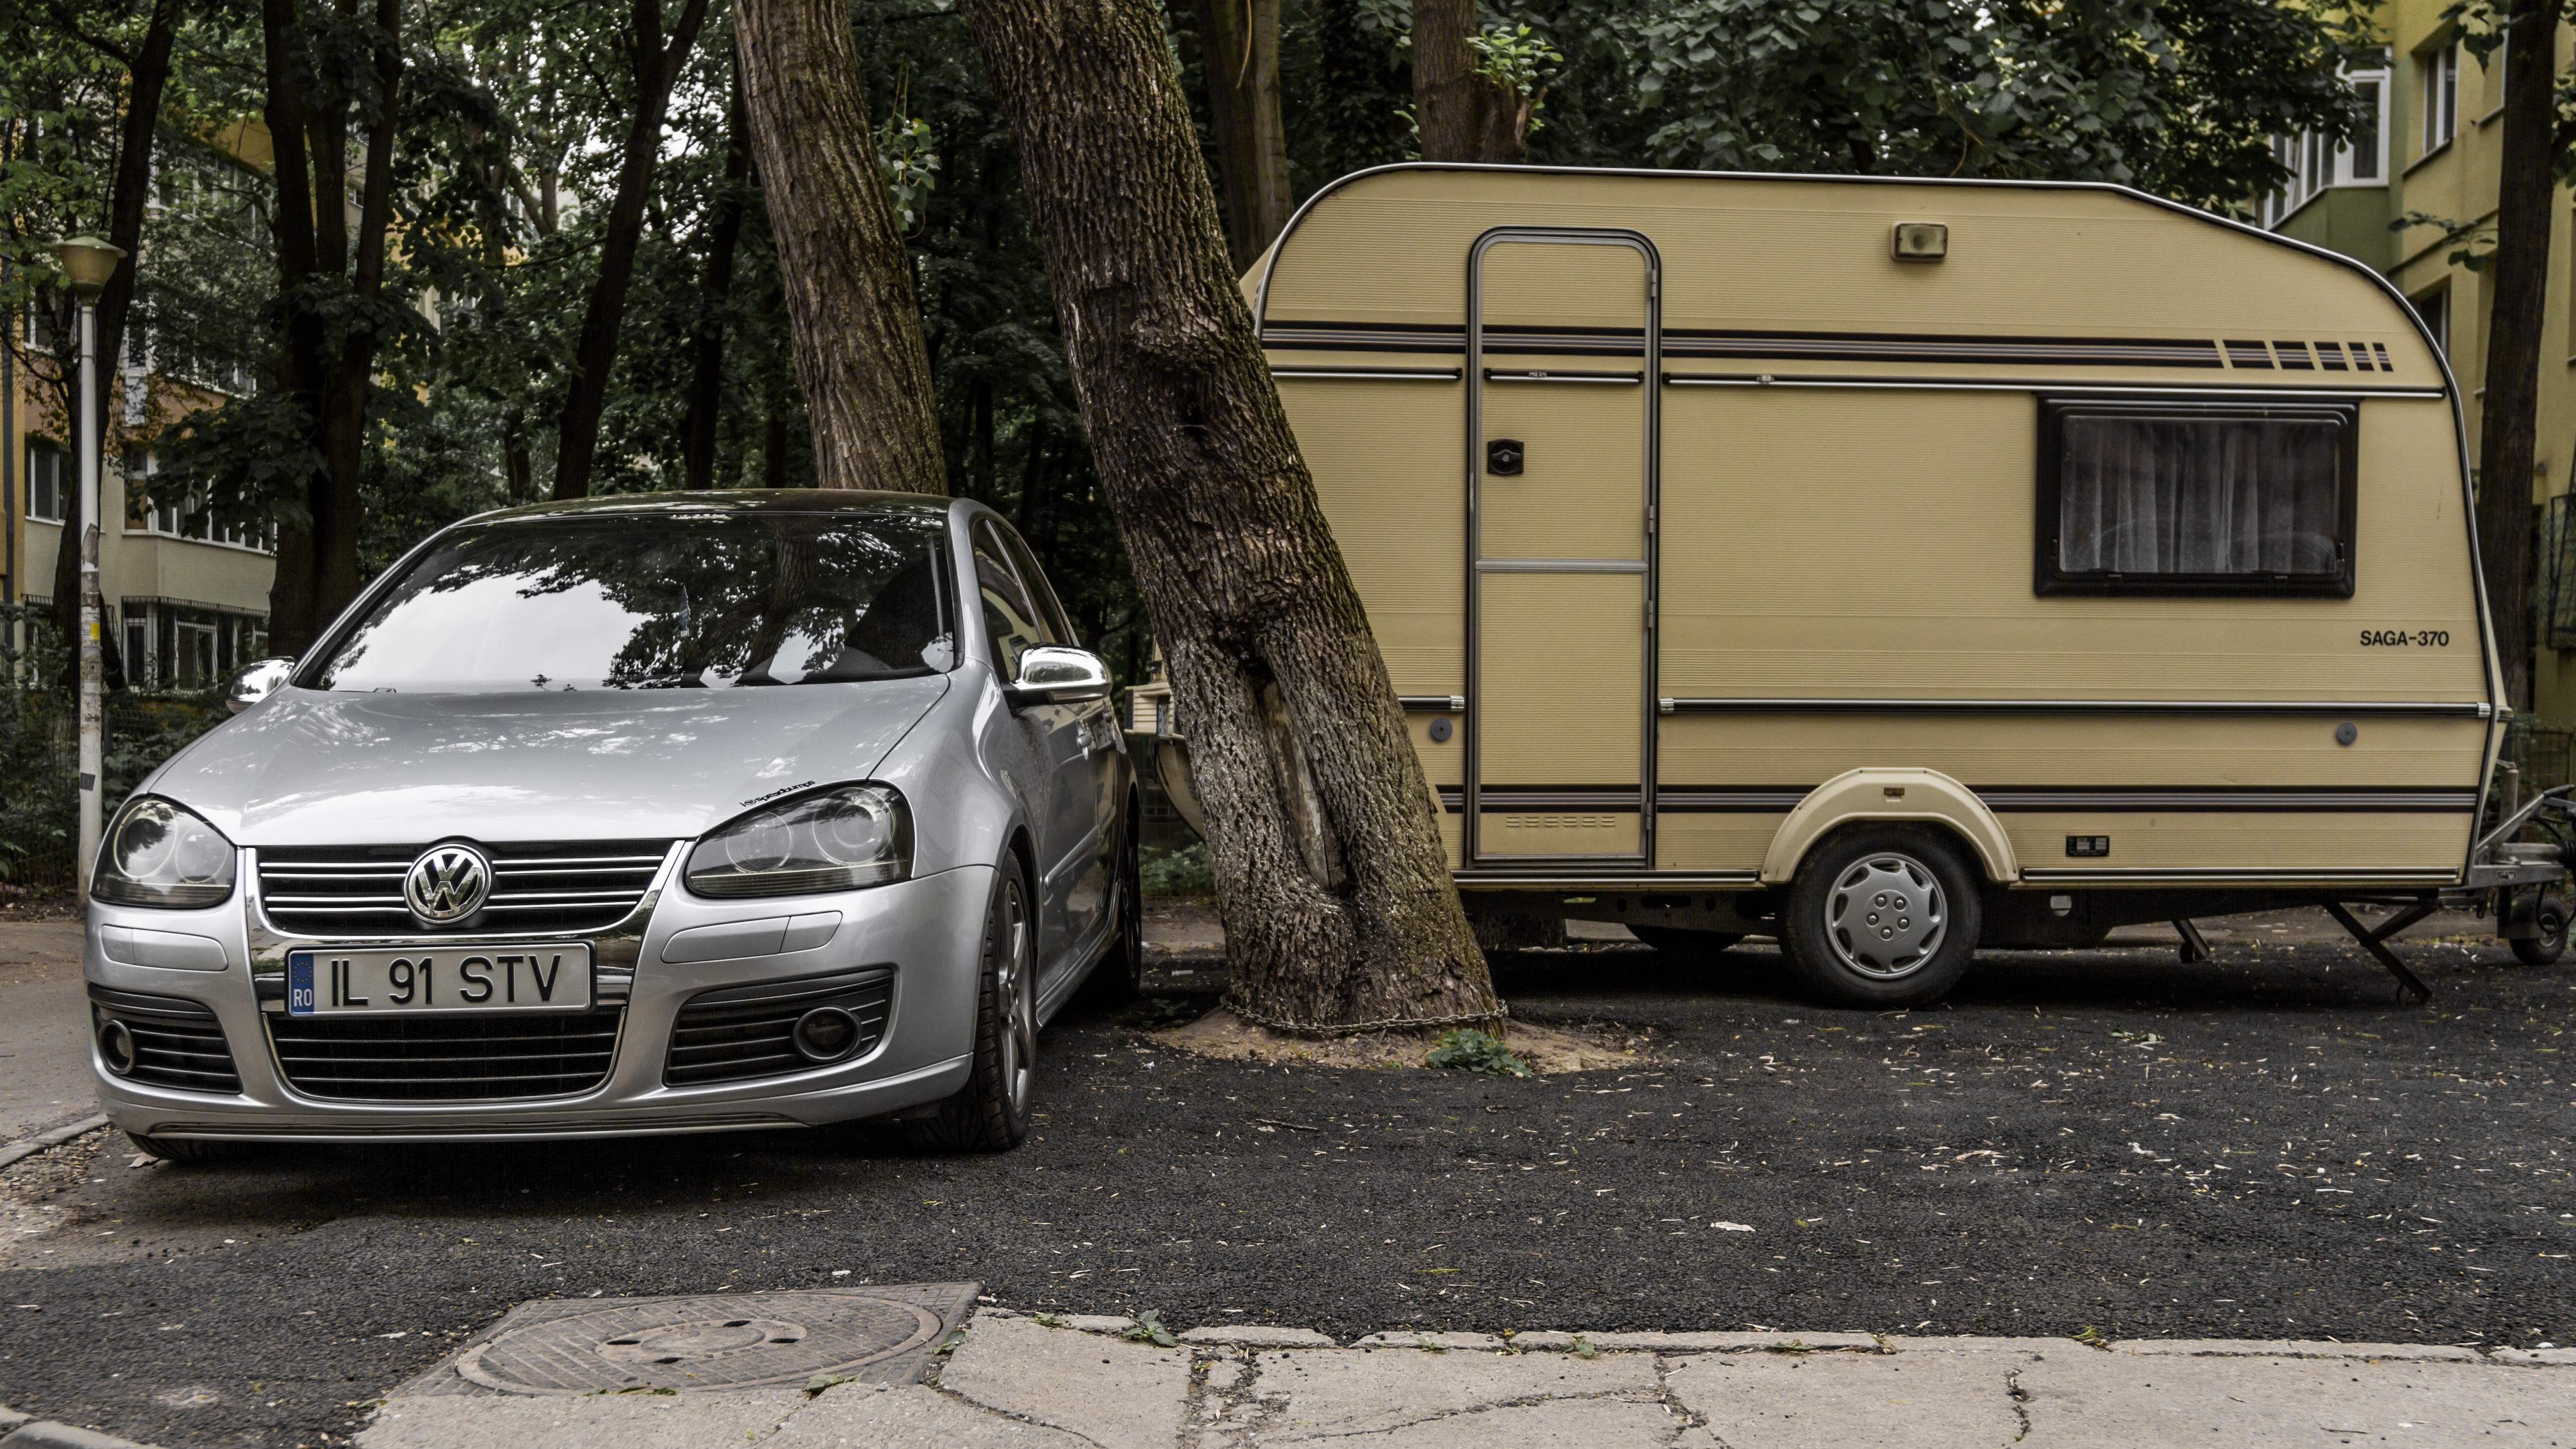
car, wheel, volkswagen, vehicle, bumper, sedan, city car, land vehicle, automobile make, automotive exterior, automotive design, vehicle registration plate, family car, volkswagen golf